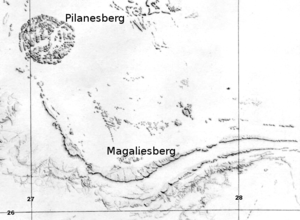
Le Magaliesberg est une chaîne de montagnes d'Afrique du Sud qui culmine à 1 853 mètres d'altitude. Ces montagnes dont la formation remonte à environ deux milliards d'années sont parmi les plus anciennes du monde. Le Magaliesberg s'étend sur 196 km selon la forme d'un « S » couché depuis l'est de Pretoria dans la province du Gauteng jusqu'à la province du Nord-Ouest, au niveau du Pilanesberg.